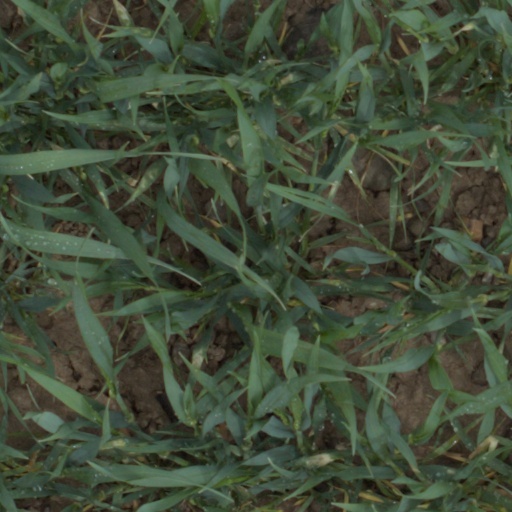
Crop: wheat